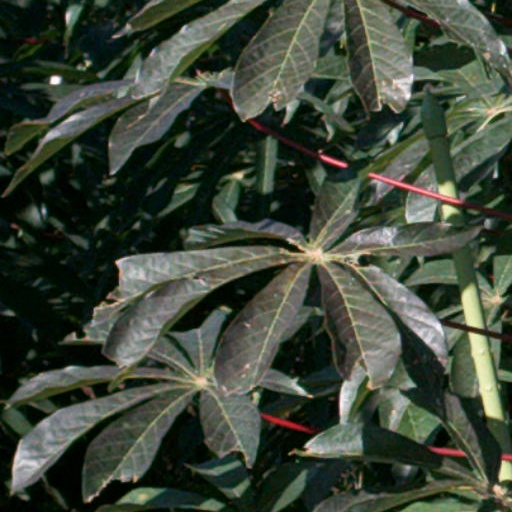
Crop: cassava